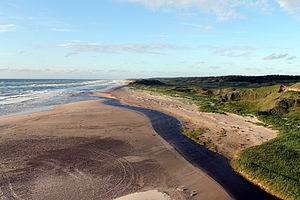
Kærsgård Strand / Badeforbud
Liver Ås udløb i Skagerrak ved Kjærsgård Strand (fredet område)
Kærsgård Strand ligger på begge sider af Liver Ås udløb i Skagerrak, syd for Hirtshals, ca. 10 nordvest for Hjørring. Området består af strandbred, en stribe havklitter. hvide og grønne klitter samt klithede. De højeste klittoppe når op i 12 og 15 meters højde over havniveau. Den er en del af en fredning på i alt ca. 188 ha som blev fredet i 1962. Et areal på 45 ha. blev overdraget til staten i forbindelse med nedlæggelsen af fredningsplanudvalgene i 1977-78.